INSV Tarini

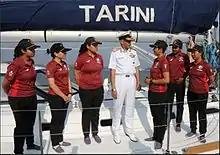
Naval Chief Admiral Sunil Lanba with the all women crew

Navika Sagar Parikrama is the name of expedition for circumnavigation the globe on INSV Tarini by Indian Navy's Women Naval Officers. The six-member all-woman team, led by Lieutenant Commander Vartika Joshi and composed of Lt Commander Vartika Joshi, Lt Commander Pratibha Jamwal, Lt Commander Swati P, Lieutenant Aishwarya Boddapati, Lieutenant S Vijaya Devi and Lieutenant Payal Gupta, circumnavigated and managed the whole operation in this first ever global journey. The voyage which lasted for 254 days, covered 21600 miles, had 5 port calls in Fremantle Australia; Lyttelton, New Zealand; Port Stanley, Falklands, Cape Town, South Africa and finally at Mauritius before returning home to Goa. All six members of the crew were trained for about one year under Captain Dilip Donde, who is also the first Indian to successfully carry out solo-circumnavigation of the globe between 2009 and 2010.